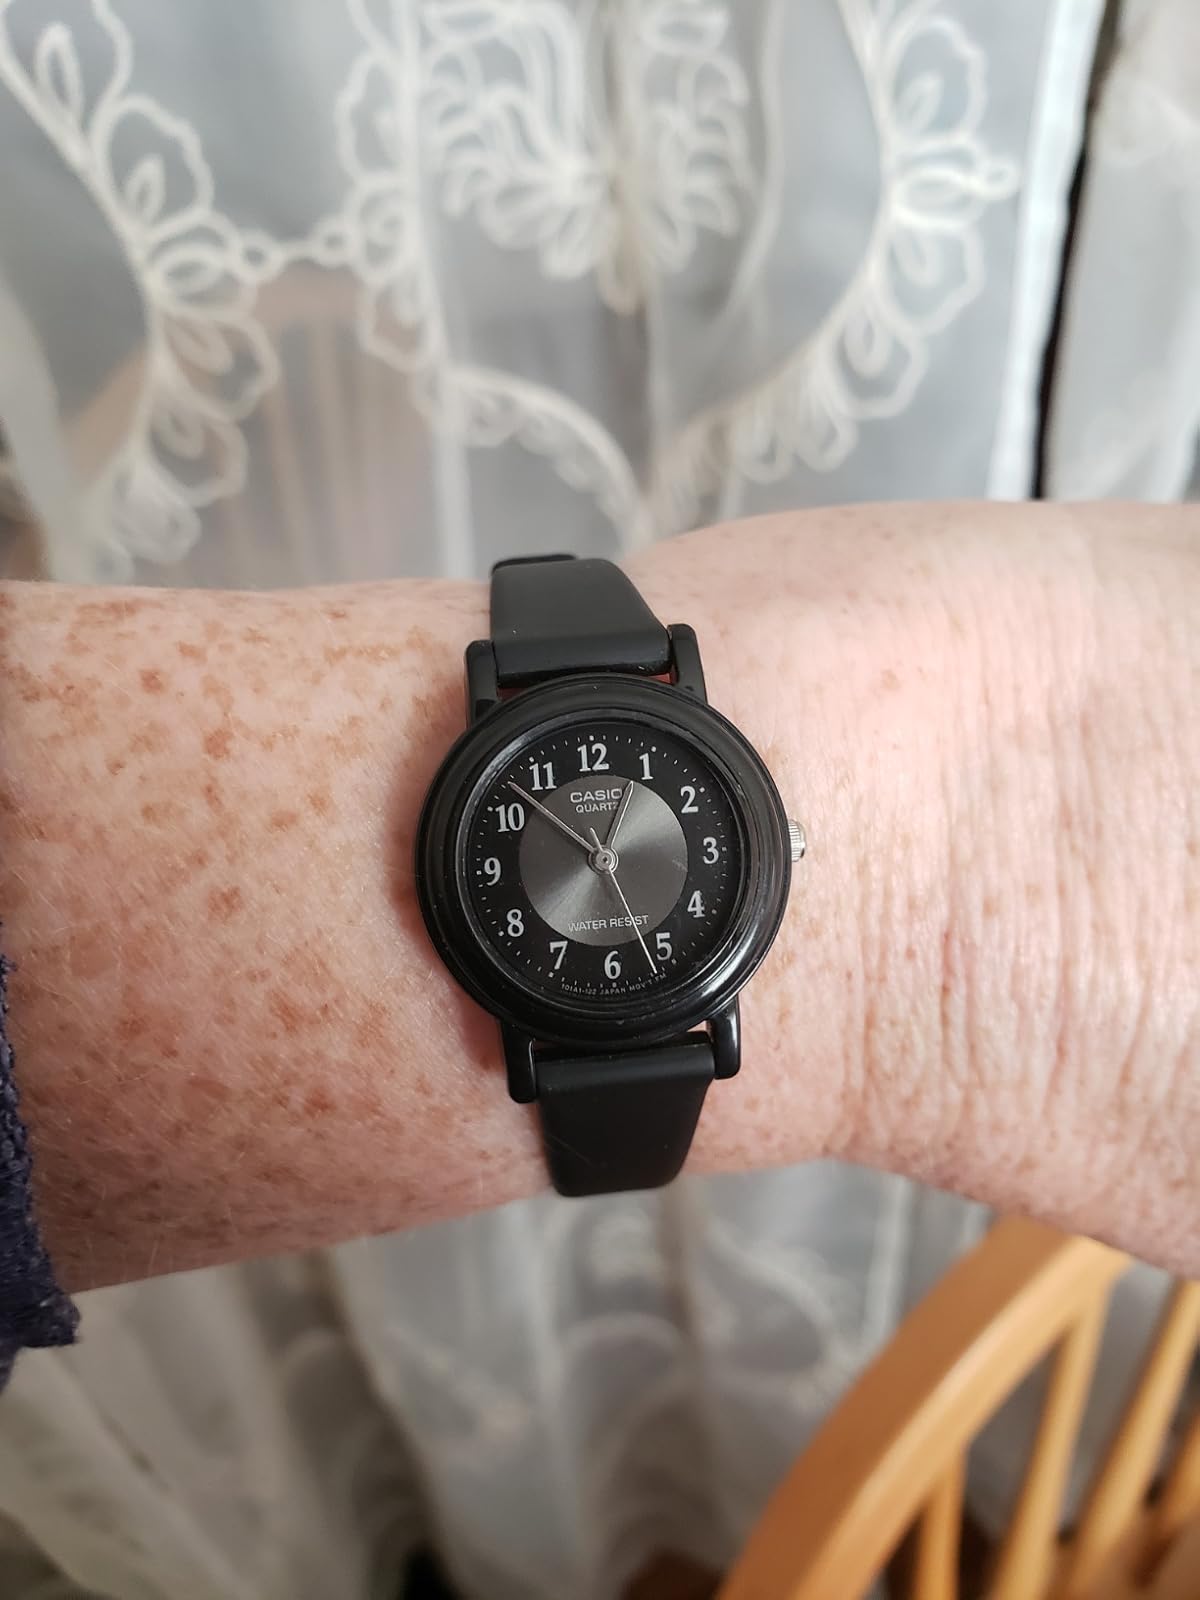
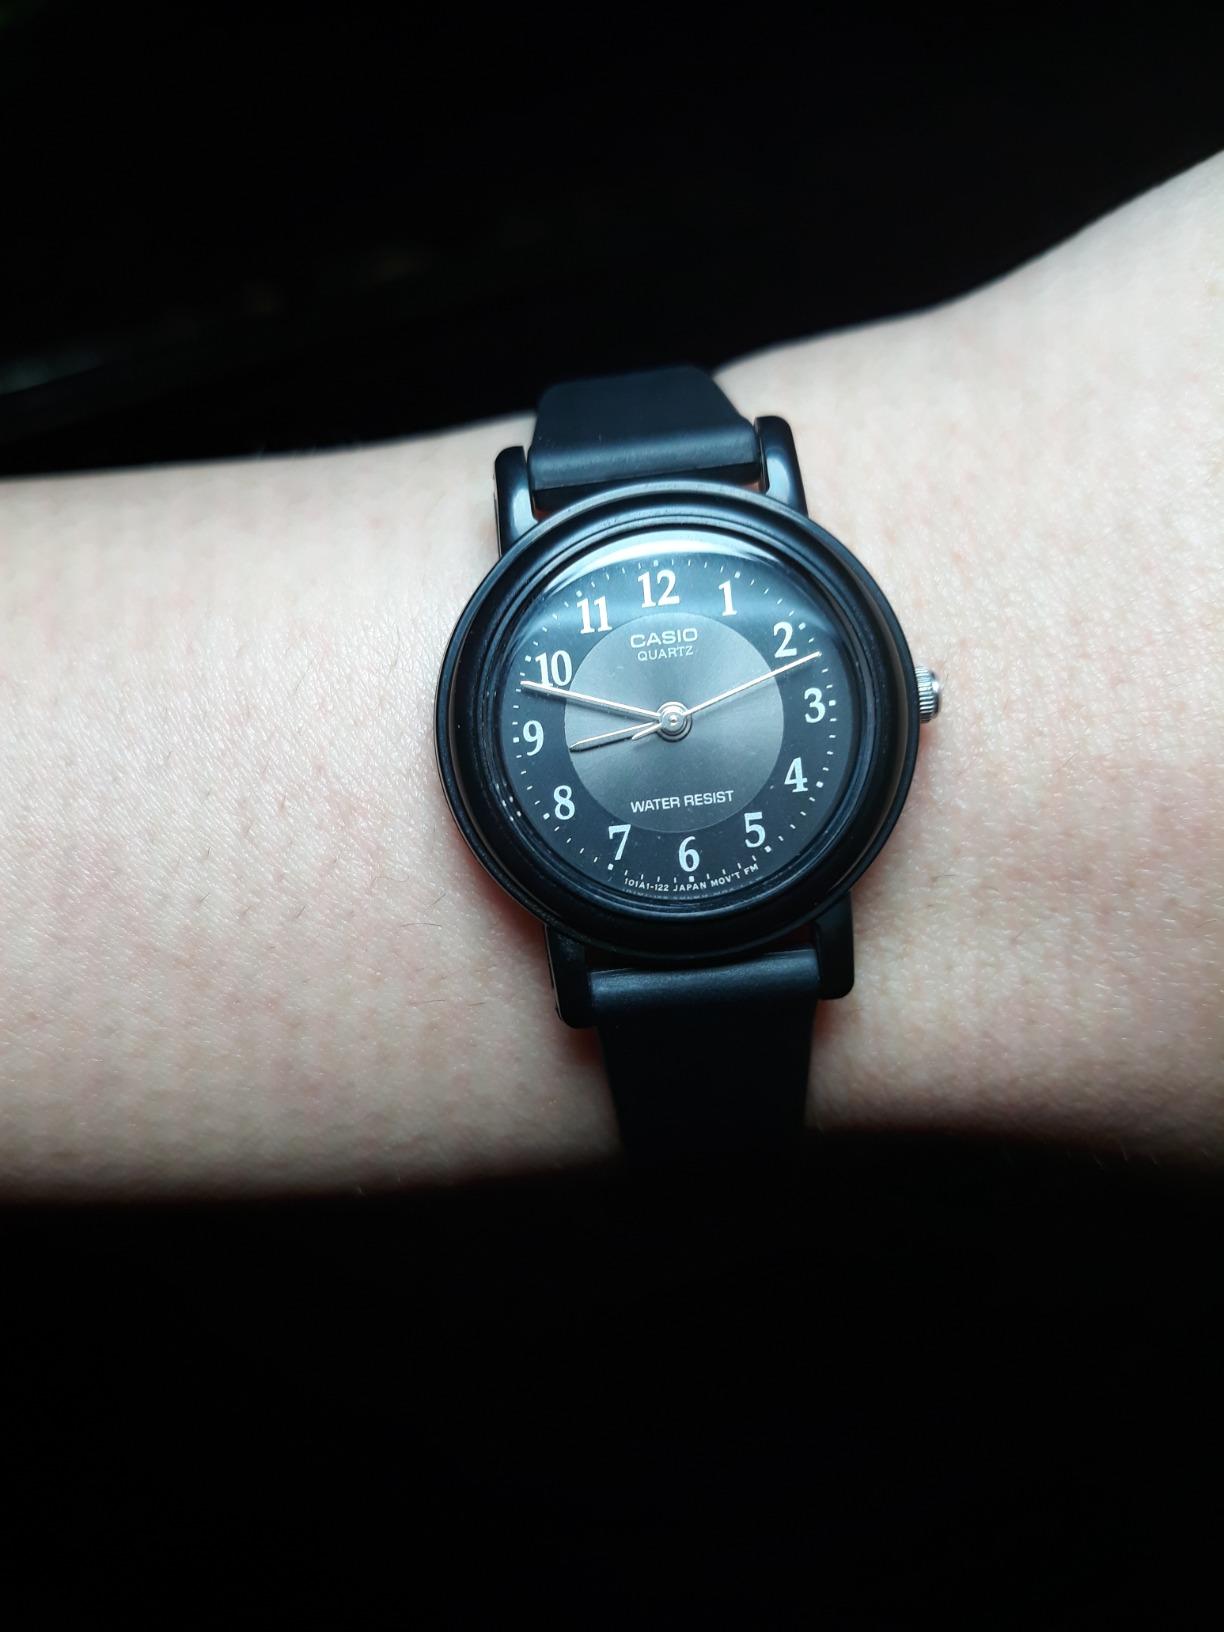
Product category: accessories_watch
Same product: yes